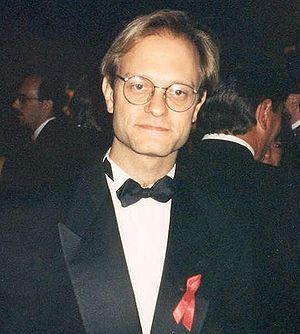
Robert Underdunk Terwilliger Jr., PhD, dit Tahiti Bob, est un personnage fictif récurrent de la série télévisée d'animation Les Simpson.